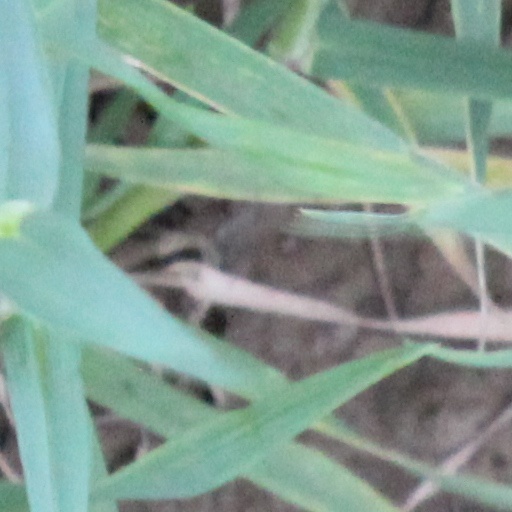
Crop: wheat